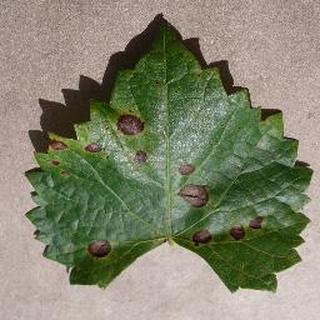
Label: grape_black_rot